Special territories of members of the European Economic Area

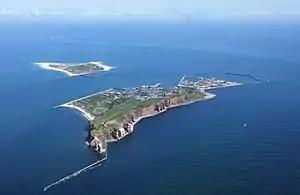
Heligoland

When the Republic of Cyprus became part of the European Union on 1 May 2004, the northern third of the island was outside of the effective control of its government due to the Turkish invasion of Cyprus, a United Nations buffer zone of varying width separated the two parts, and a further 3% of the island was taken up by UK sovereign bases (under British sovereignty since the Treaty of Establishment in 1960). Two protocols to the Treaty of Accession 2003—numbers 3 and 10, known as the "Sovereign Base Areas Protocol" and the "Cyprus Protocol" respectively—reflect this complex situation.